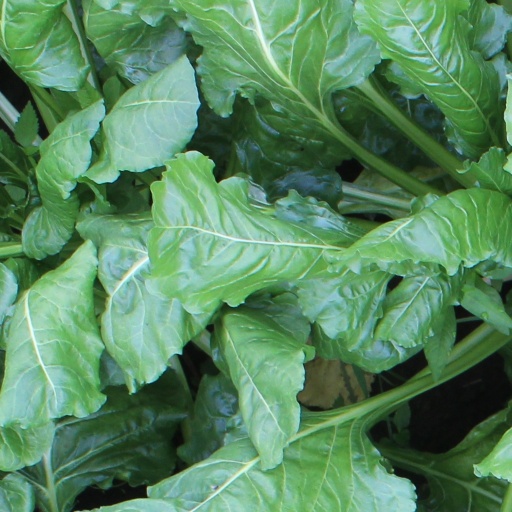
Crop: sugar beet